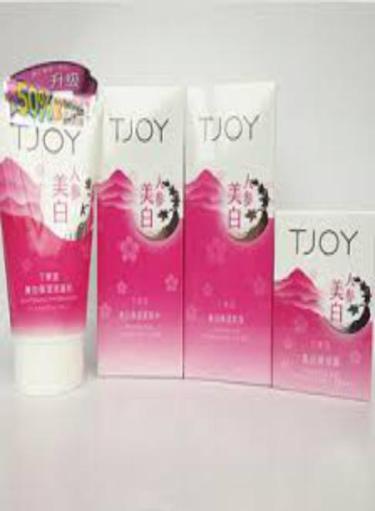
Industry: Necessities